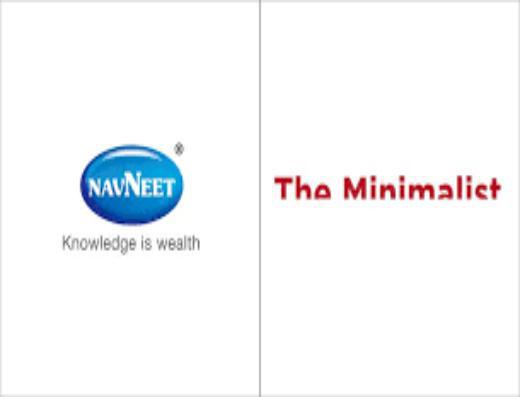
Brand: navneet
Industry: Necessities